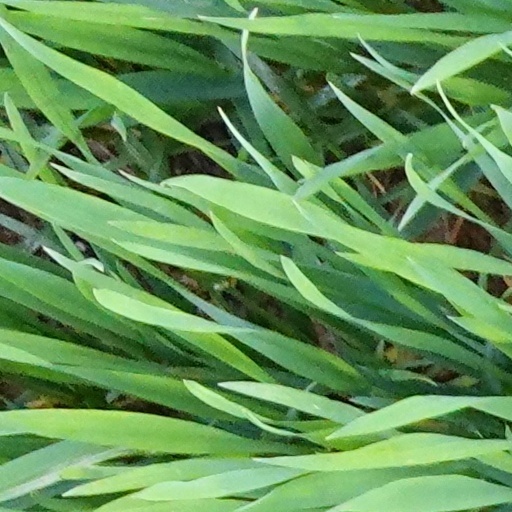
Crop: wheat